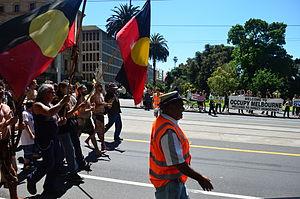
Occupy Wall Street a inspiré de nombreuses occupations dans le monde. Il y a eu au total plus de 1518 occupations du Occupy movement dans 82 pays en 2011-12. Cette liste est non exhaustive. Quelques mois avant ces mouvements, il y a eu le mouvement des Indignés, lui-même inspiré des manifestations du printemps arabe et des manifestations et occupations grecques. En Amérique, le mouvement Occupy s'est aussi développé à la suite de l'appel de la revue Adbuster de l'été 2011.